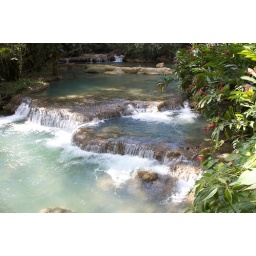
All the water in Jamaica is blue